Monuafe island

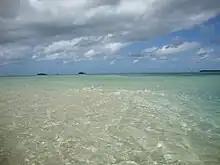
The remnants of the island Monūafe when it was finally reduced to a tidal flat by the sea.

Monuafe island was an islet located in Tonga. Erosion began in 2002 and the island was completely submerged in 2014.